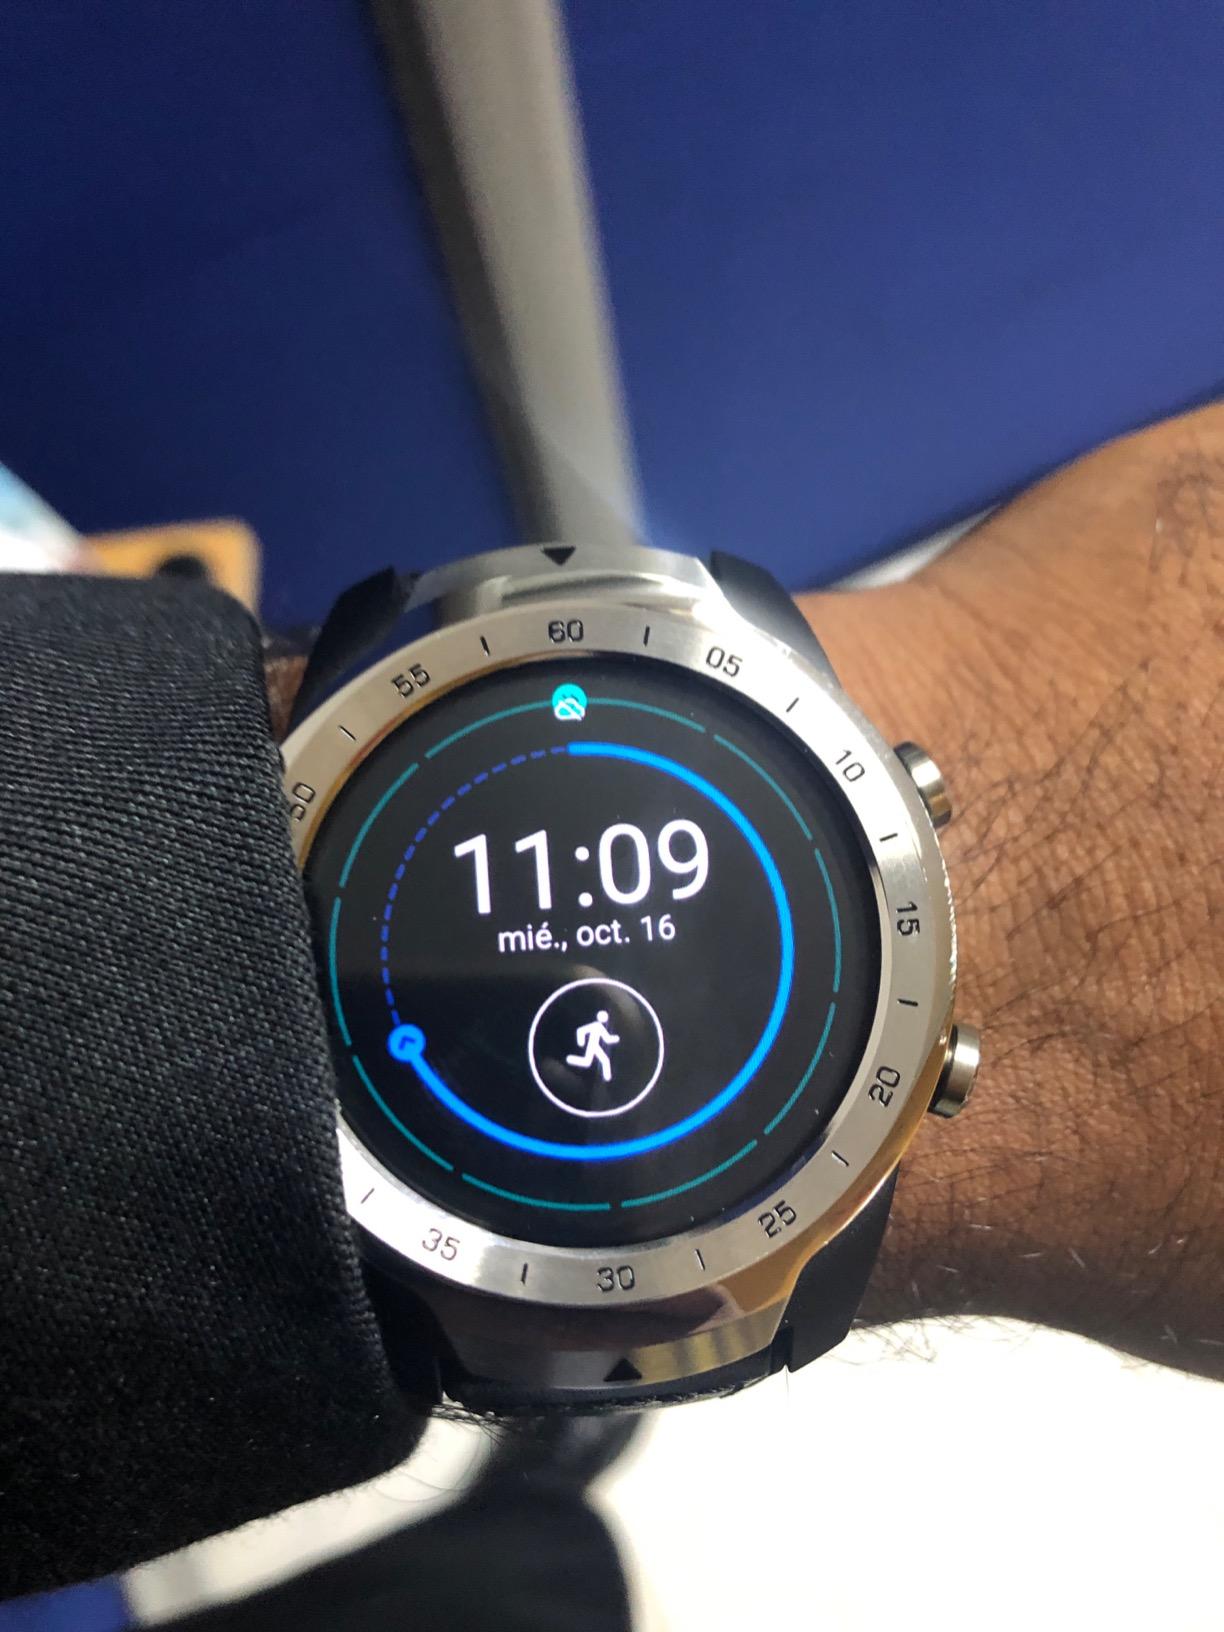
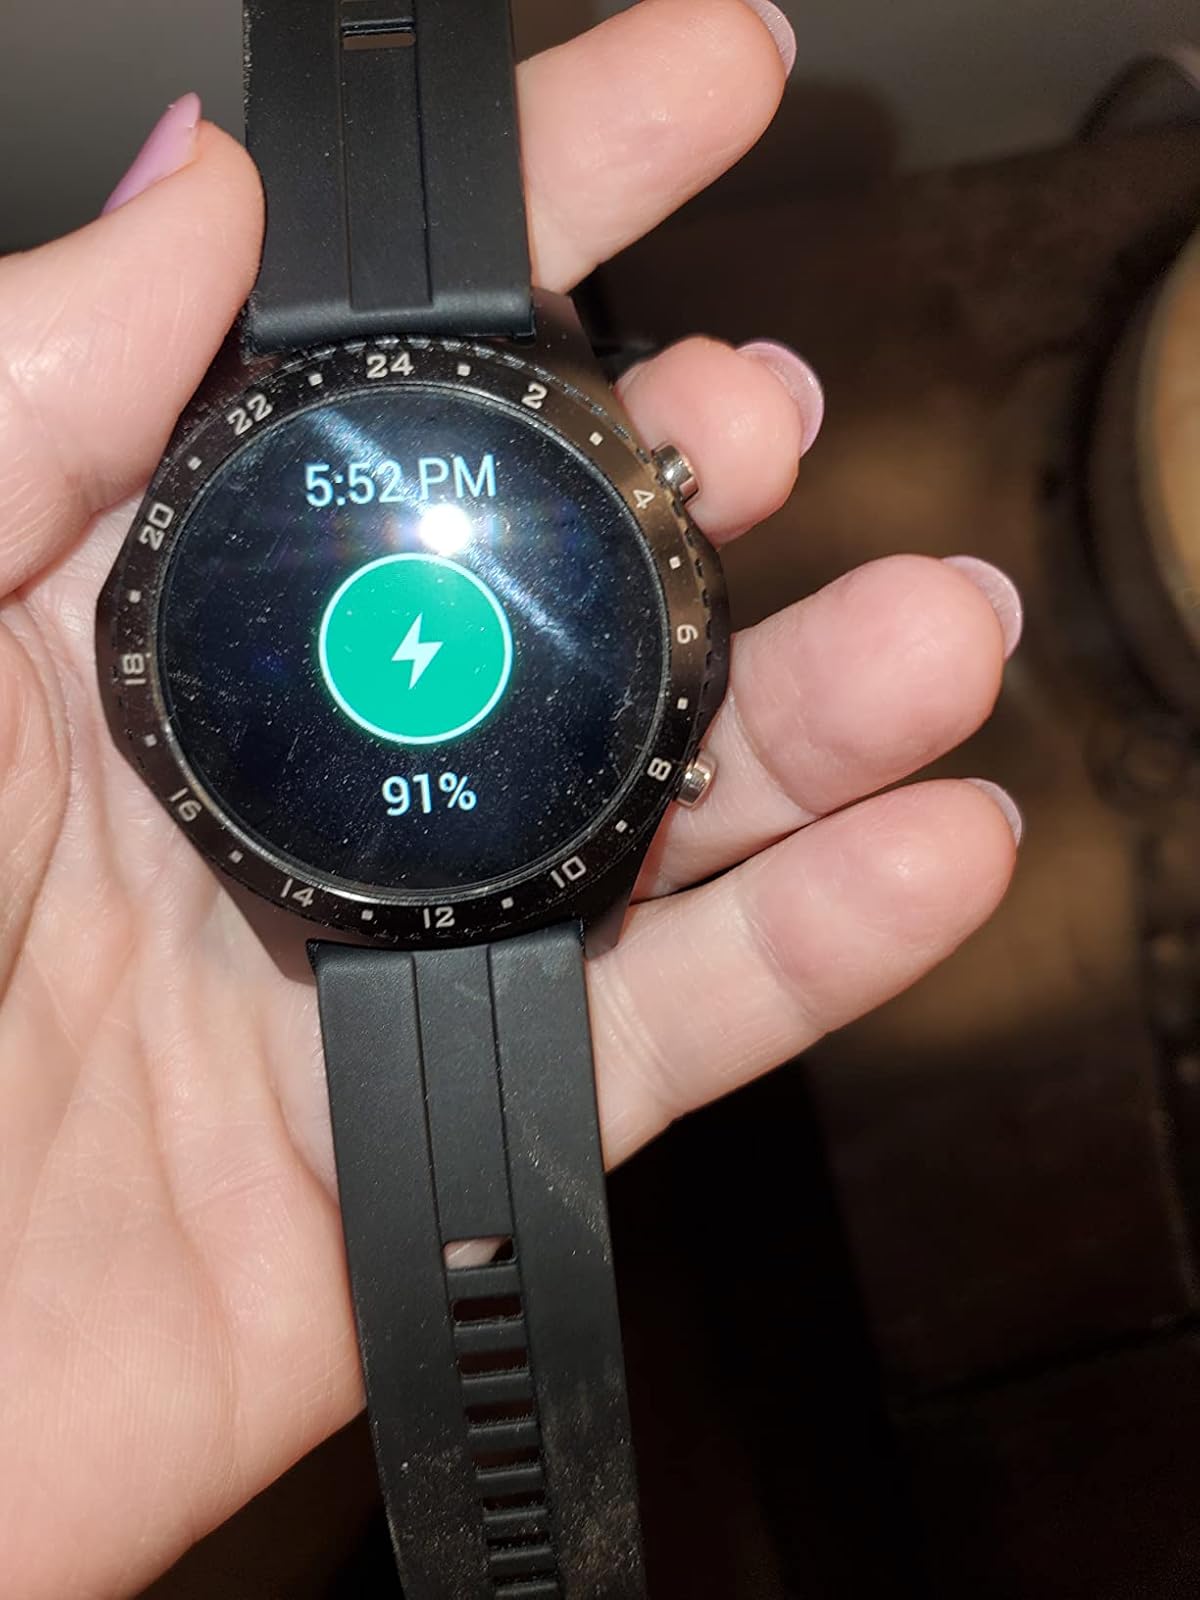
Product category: smartwatch
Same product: no